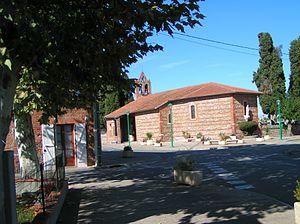
Église de Peyssies Catégorie: Image GFDL
La liste des églises de la Haute-Garonne recense de manière exhaustive les églises situées dans le département français de la Haute-Garonne.
Peyssies est une commune française située dans le département de la Haute-Garonne, en région Occitanie.